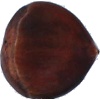
Label: Chestnut 1